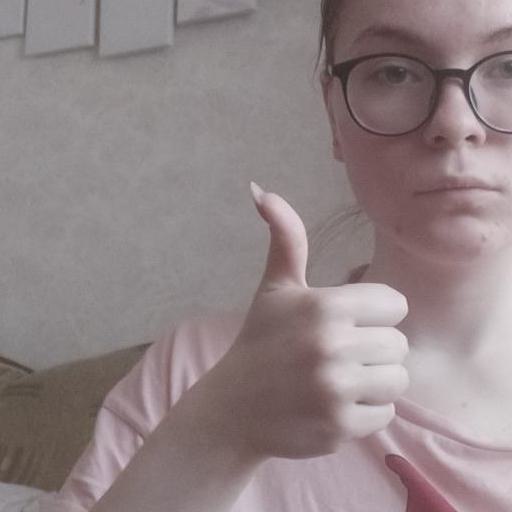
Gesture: like